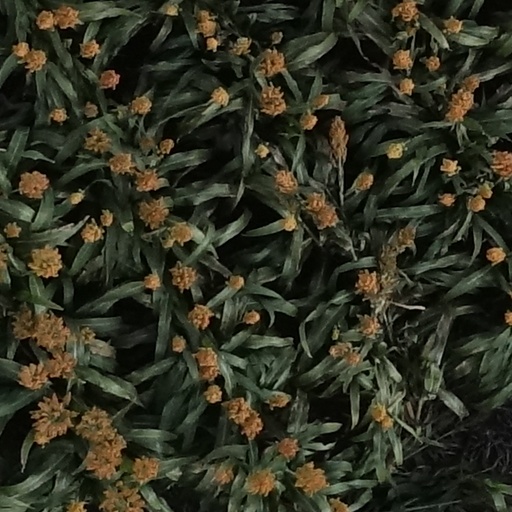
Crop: sorghum